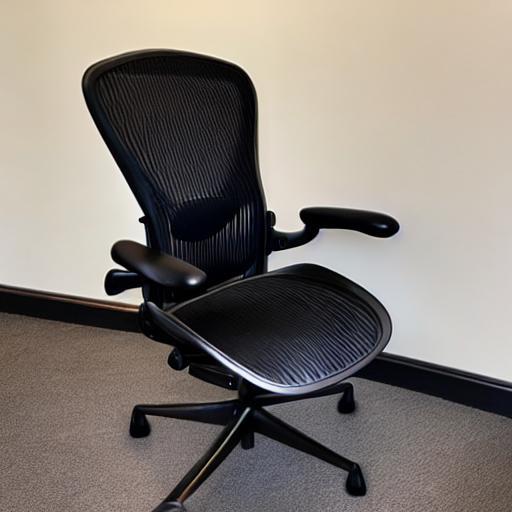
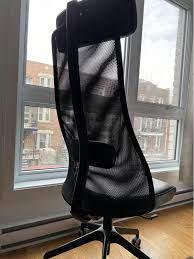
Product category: items_chair
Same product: no